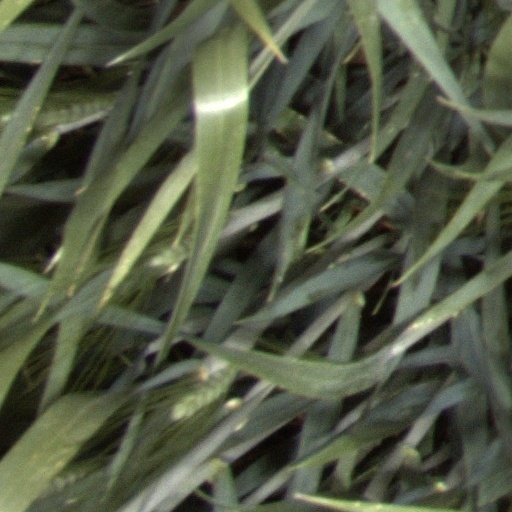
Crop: wheat